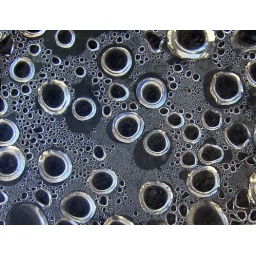
found these water formulation in a plastic container